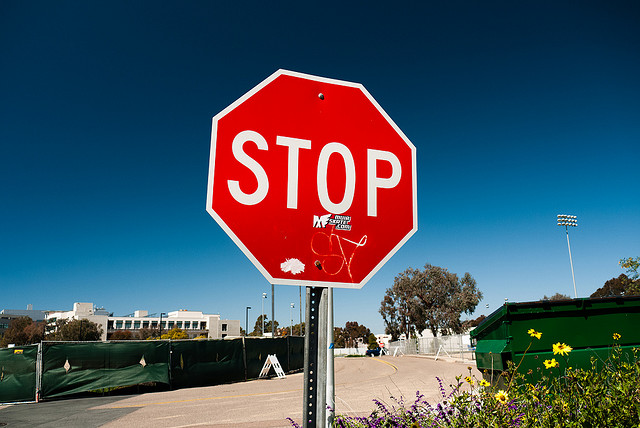
user: Given an image and a question. Answer the question in a short answer. Question: What are the traffic rules when there are four signs like these at each road of crossroads? Short Answer:
assistant: 4 way stop